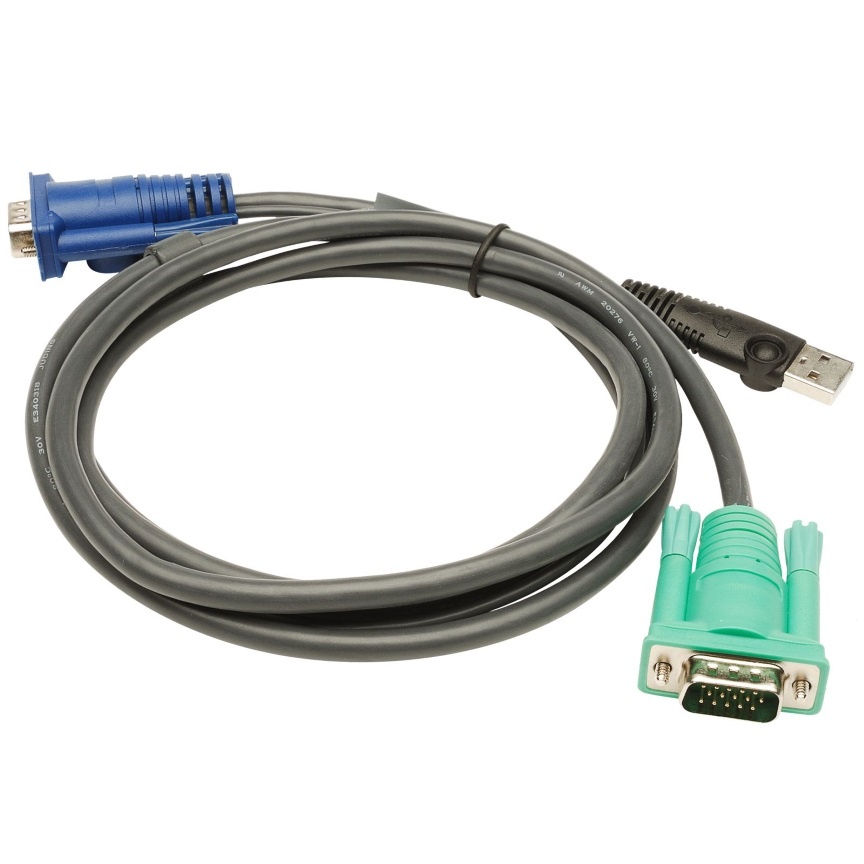
Aten 1.8m 3-in-1 VGA & USB Console KVM Split Cable HDB-15M to SPHD-15M
Introducing the Aten 1.8m 3in1 VGA, USB Console KVM Split Cable Enhance your workspace with the Aten 1.8m 3in1 VGA, USB Console KVM Split Cable, designed for seamless connectivity and efficiency. This high-quality cable allows you to manage multiple systems effortlessly, making it a must-have for any tech-savvy environment. Key Features: Versatile Connectivity: Features an HDB connector for video and a USB connector for keyboard and mouse, ensuring compatibility with various devices. 3in1 SPHD Configuration: Combines keyboard, mouse, and video connections into one efficient cable, reducing clutter and simplifying setup. Optimal Length: At 1.8 meters, this cable provides ample length for flexible arrangement in your workspace without compromising performance. Compatible Switches: CS1708 CS1716 CS1742 CS1744 CS1758 (cascade for CL1758) CS231 KL3116 KL1100 IP8000 CN8000 Whether you're setting up a home office, managing a server room, or streamlining your workspace, the Aten 1.8m 3in1 VGA, USB Console KVM Split Cable is your go-to solution for effective multi-system management. Experience the difference in productivity with this essential tool!
Brand: DDV177
Category: Electronics > Electronics Accessories > Cables > KVM Cables